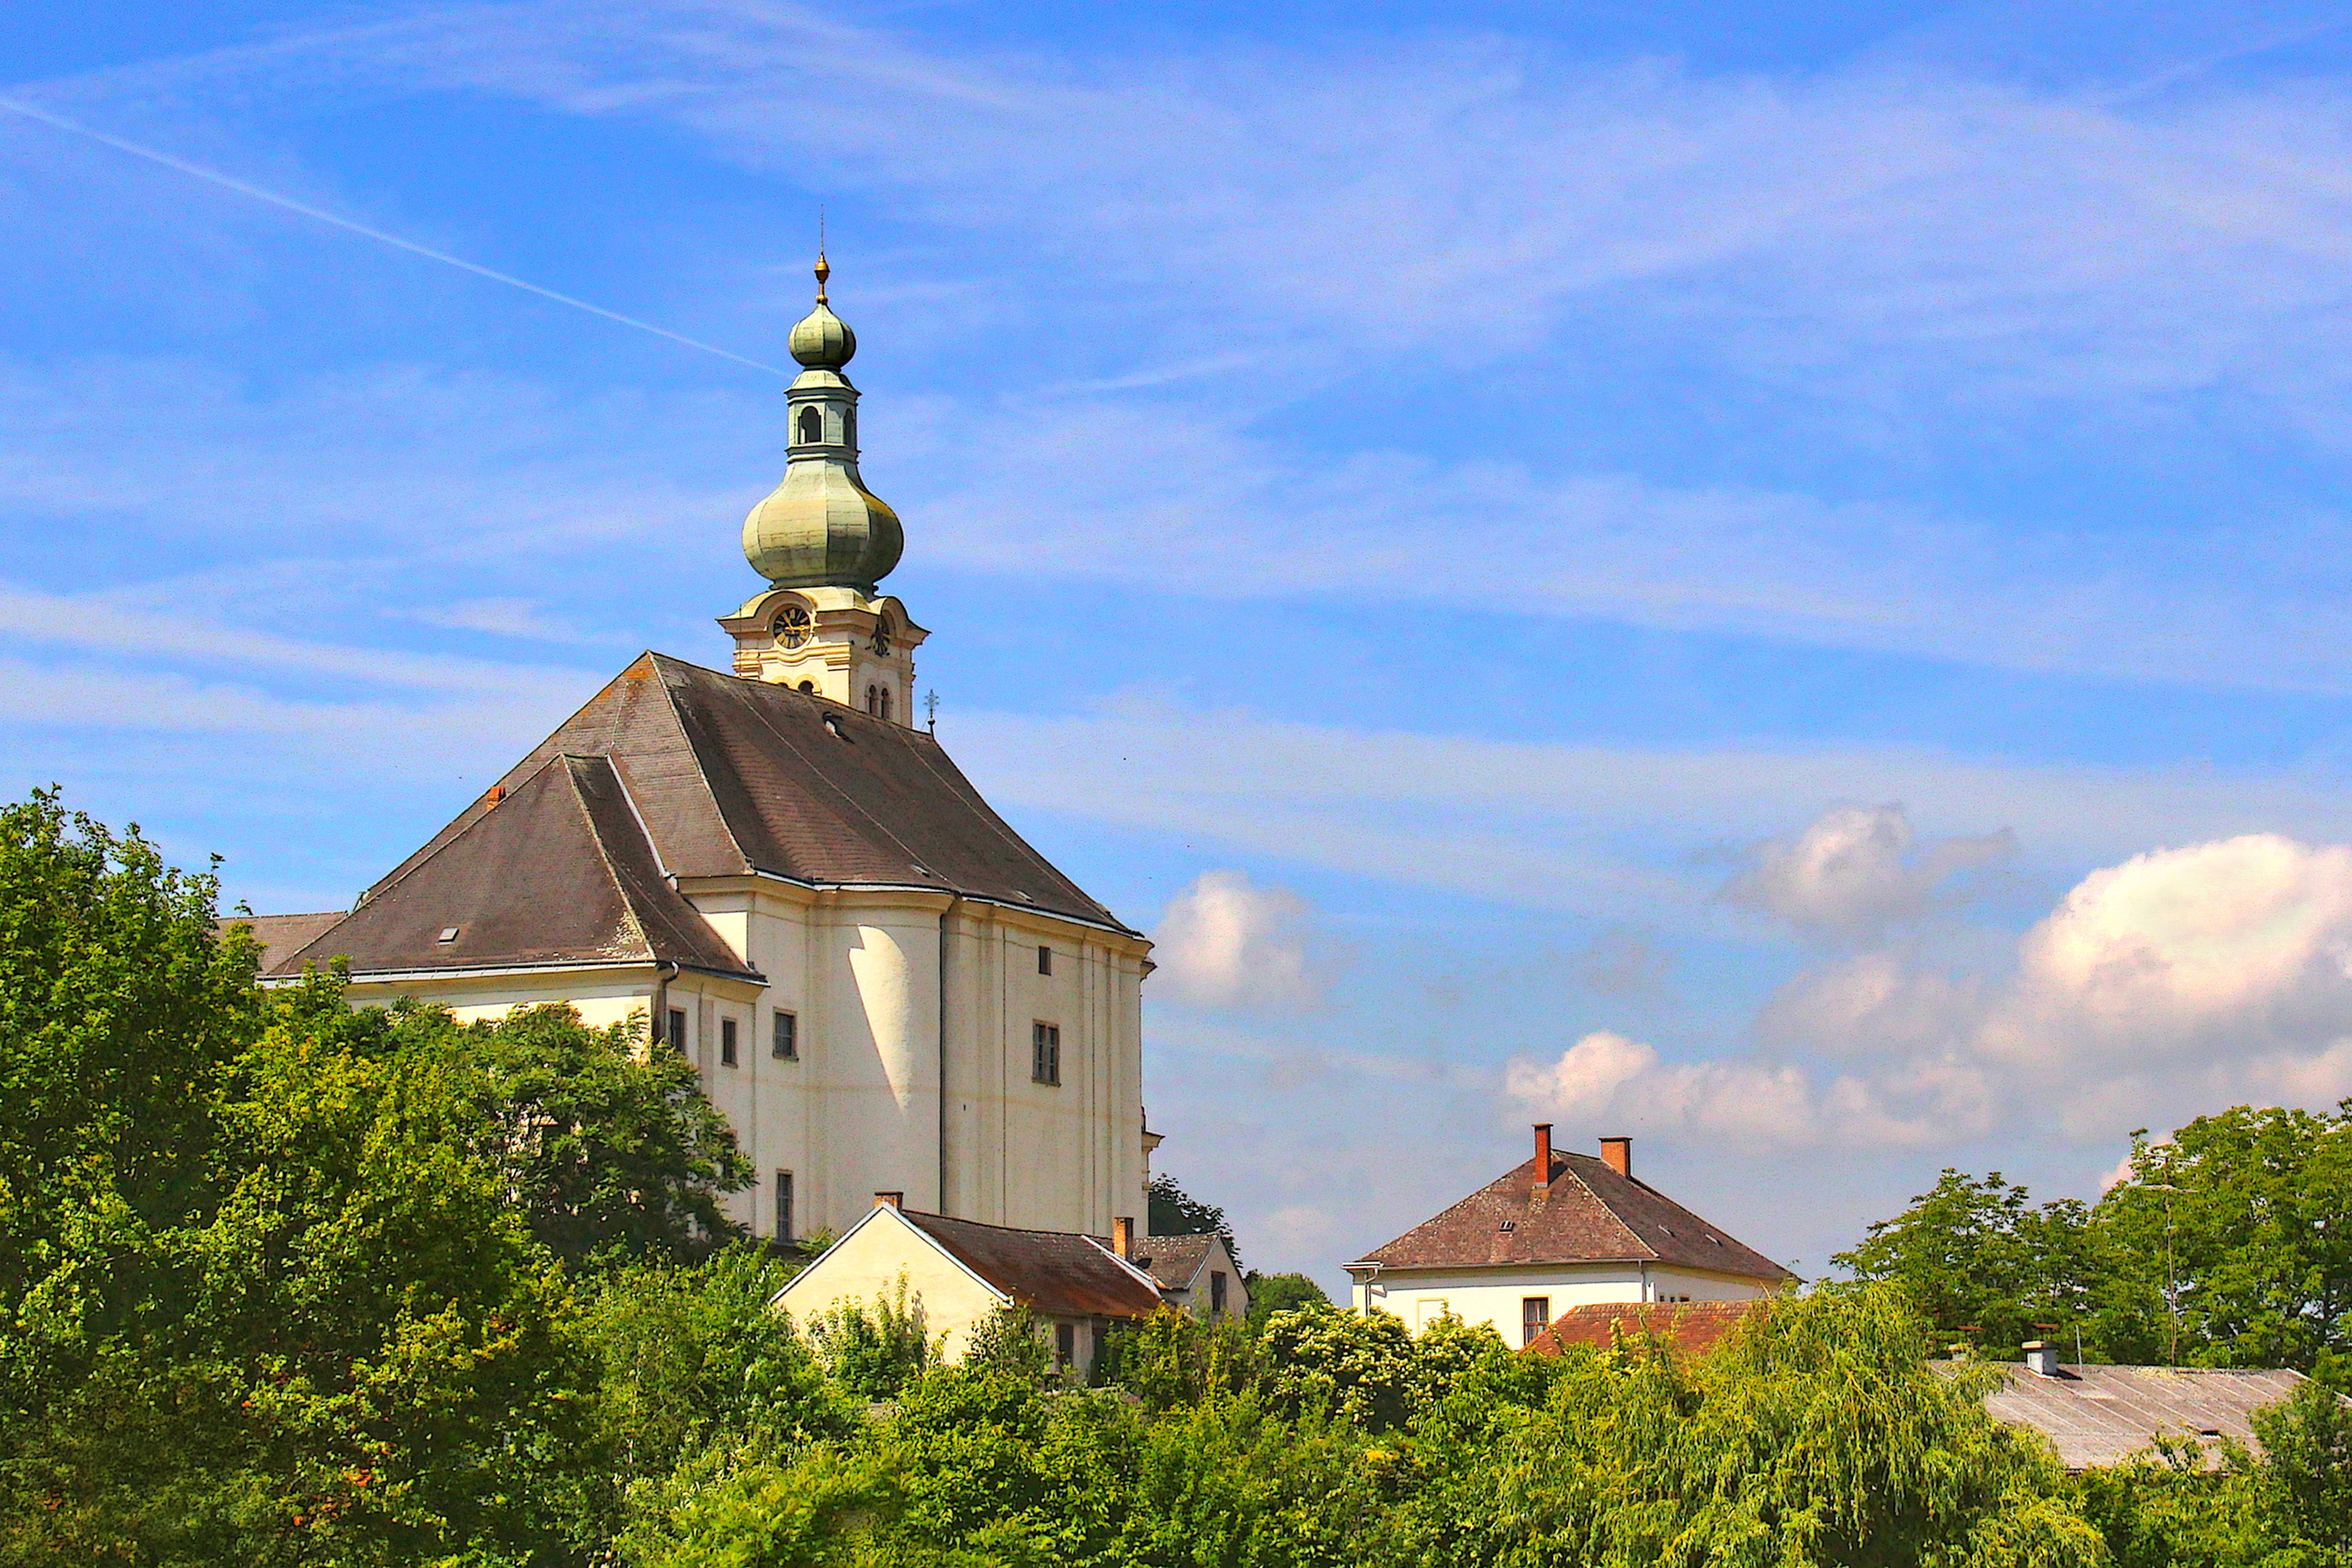
building, chateau, tower, church, chapel, place of worship, christ, faith, steeple, monastery, christianity, rural area